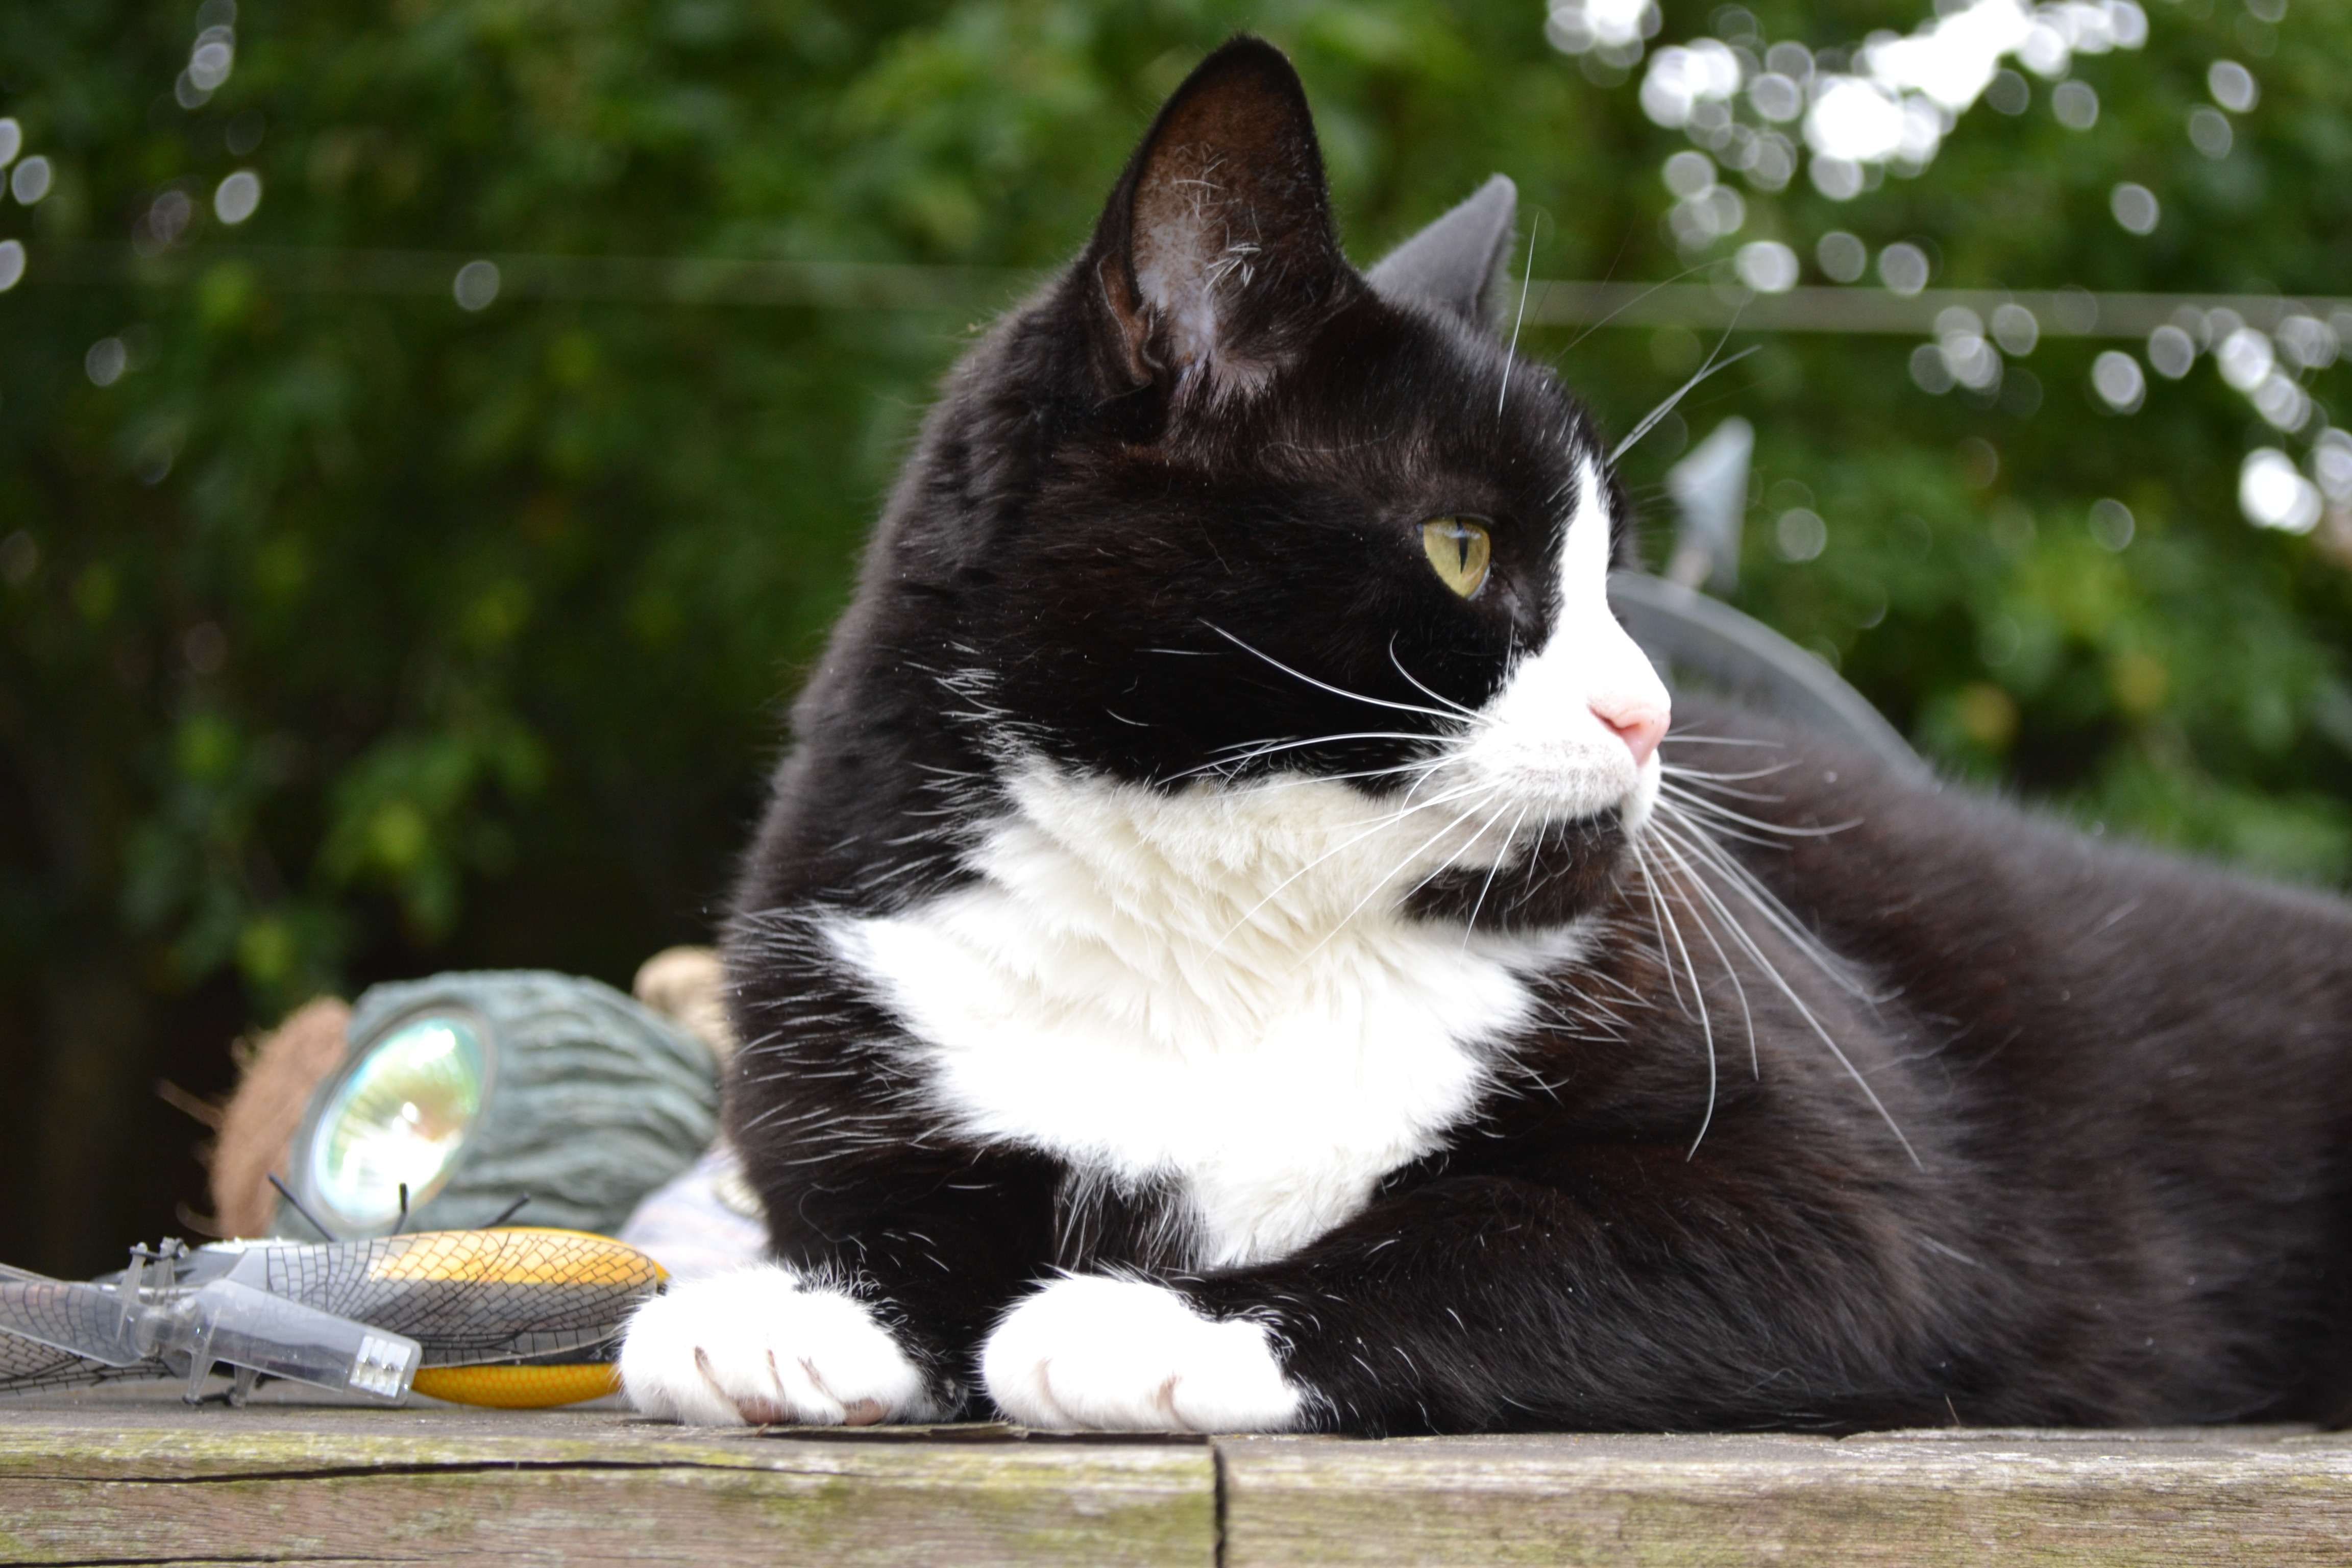
white, pet, cat, mammal, black cat, black, fauna, whiskers, vertebrate, domestic, european shorthair, small to medium sized cats, cat like mammal, domestic short haired cat, short haired